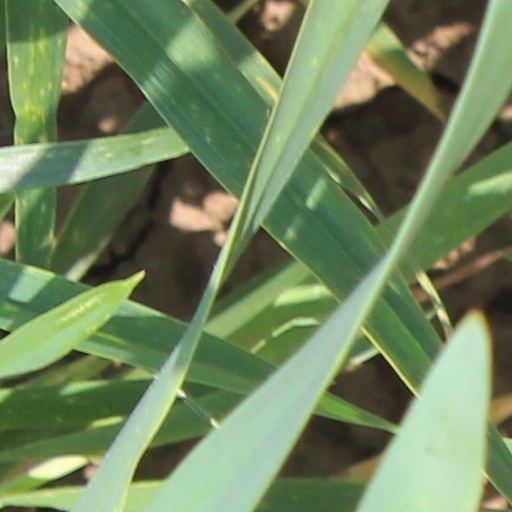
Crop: wheat